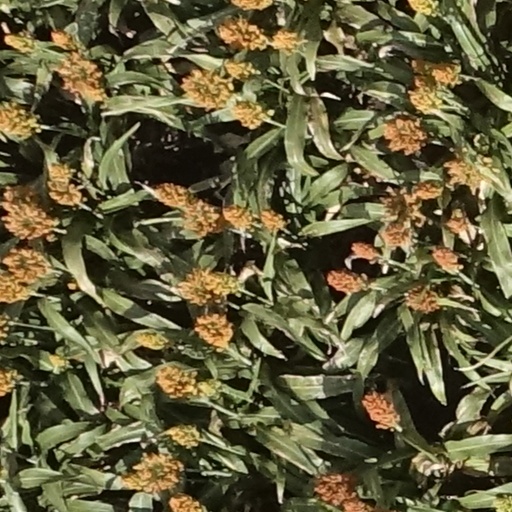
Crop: sorghum